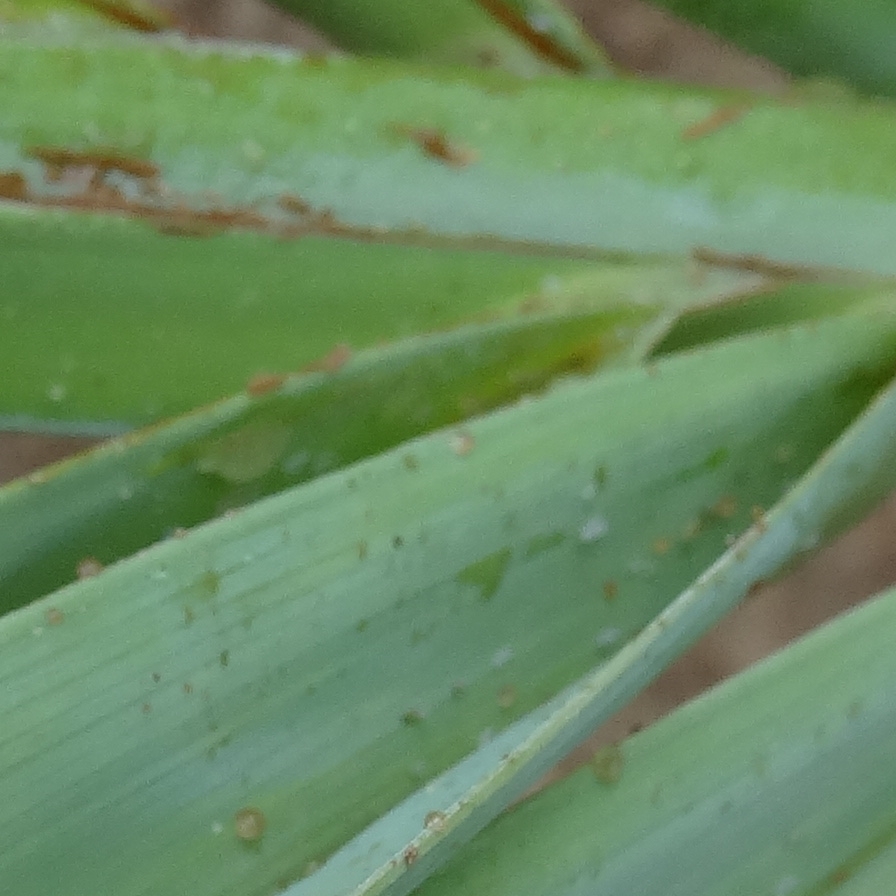
Label: Honey